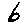
Label: 6